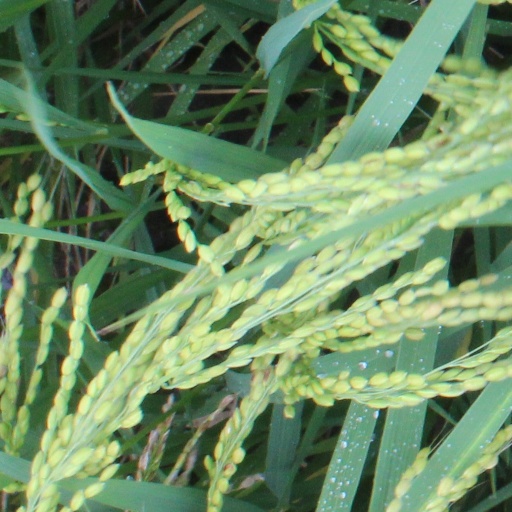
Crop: rice